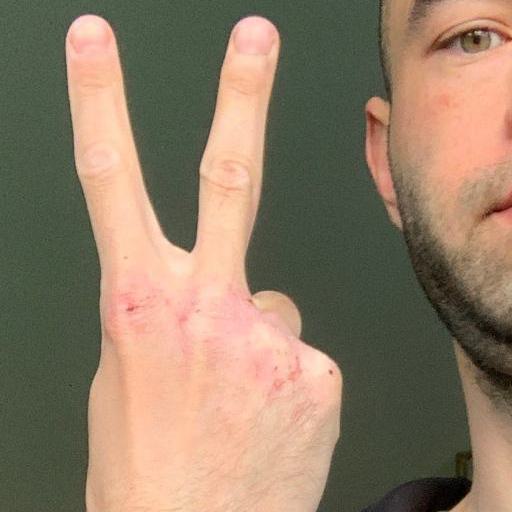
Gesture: peace_inverted